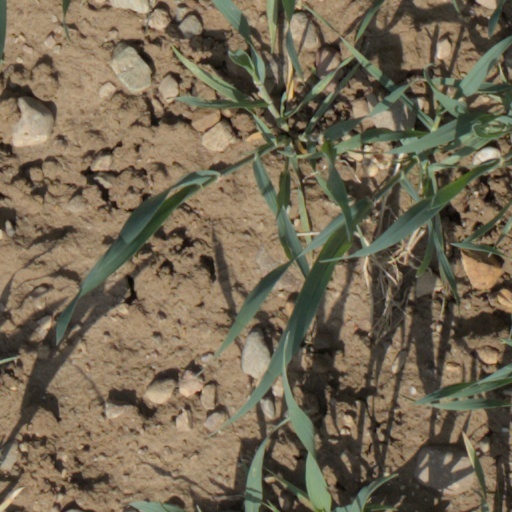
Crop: wheat